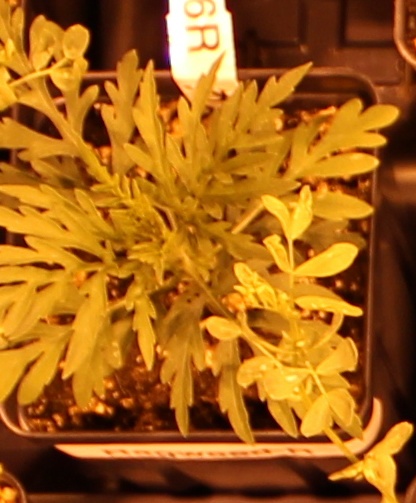
Label: Ragweed